Historia Regum Britanniae

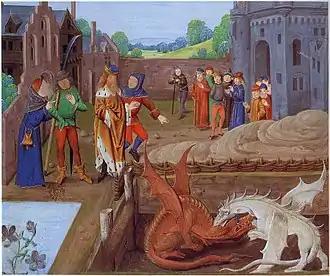
Illumination from a 15th-century manuscript of showing Vortigern and Ambros watching the fight between two dragons.

' ("The History of the Kings of Britain"), originally called ' ("On the Deeds of the Britons"), is a fictitious account of British history, written around 1136 by Geoffrey of Monmouth. It chronicles the lives of the kings of the Britons over the course of two thousand years, beginning with the Trojans founding the British nation and continuing until the Anglo-Saxons assumed control of much of Britain around the 7th century. It is one of the central pieces of the Matter of Britain.